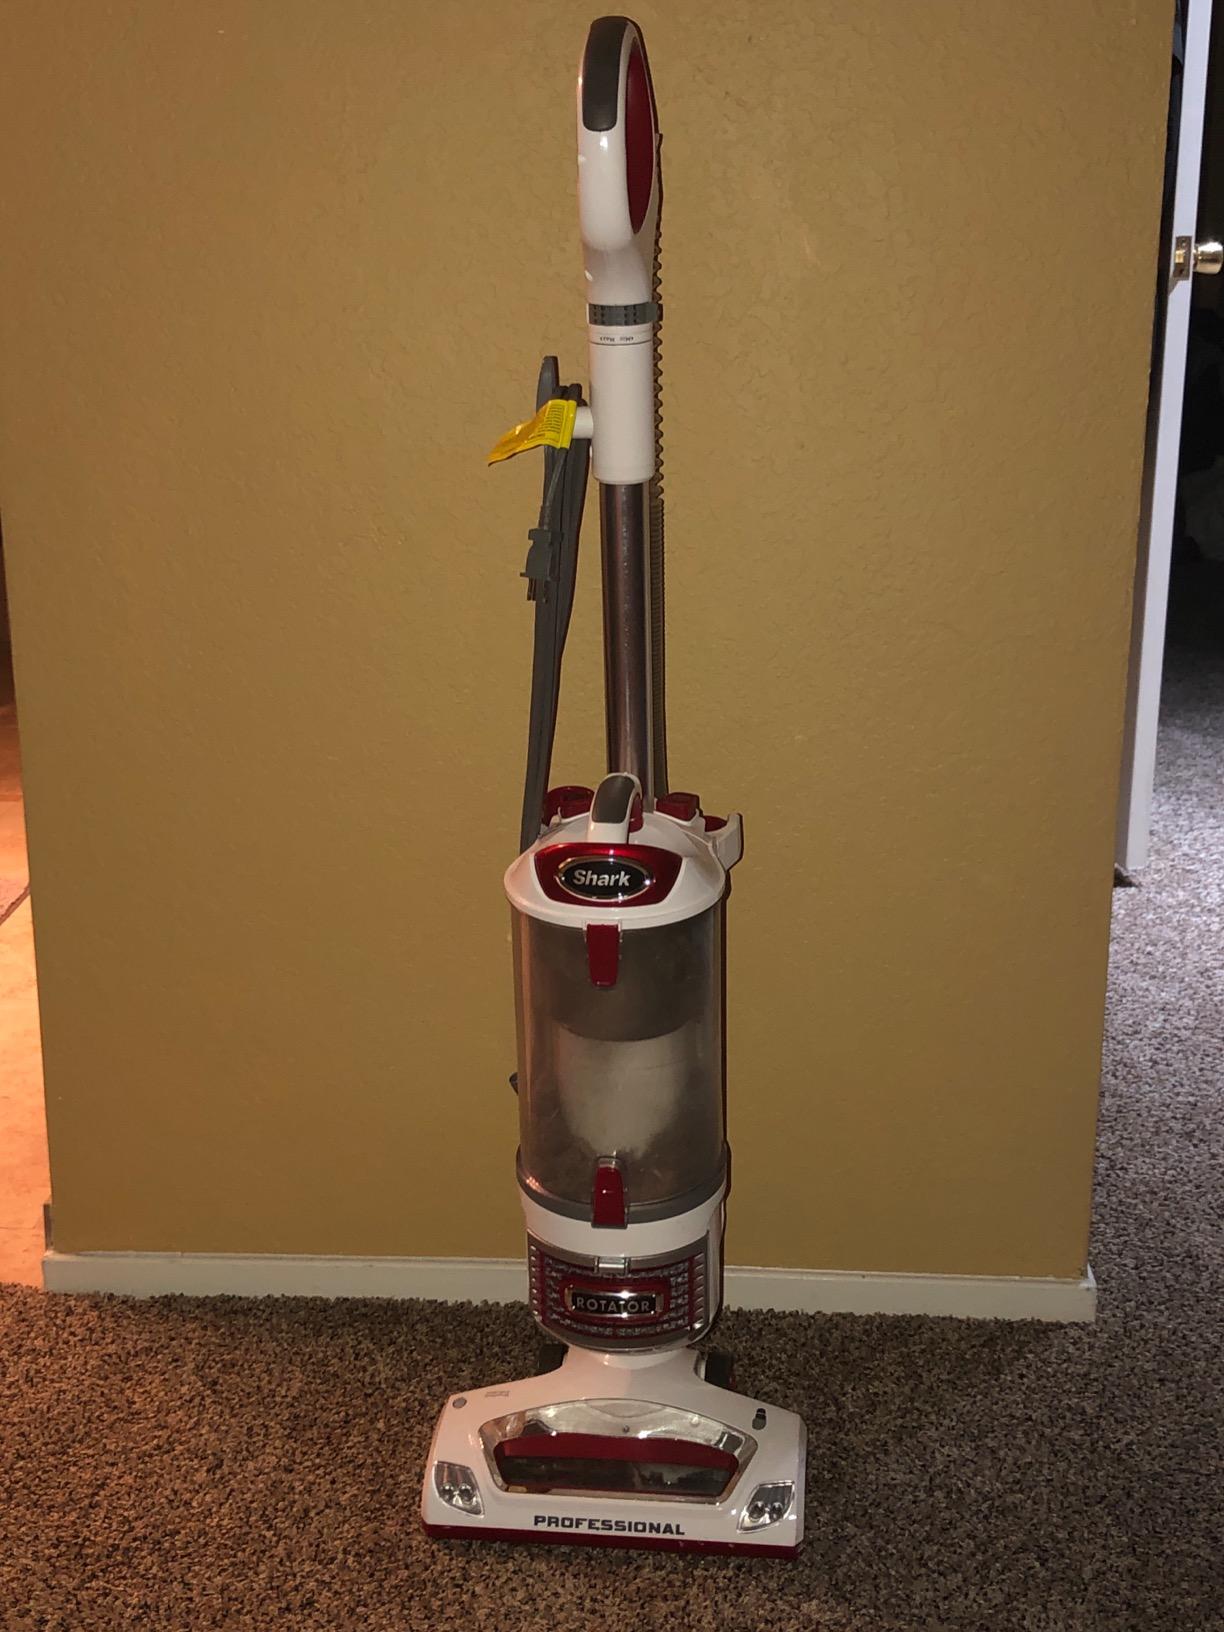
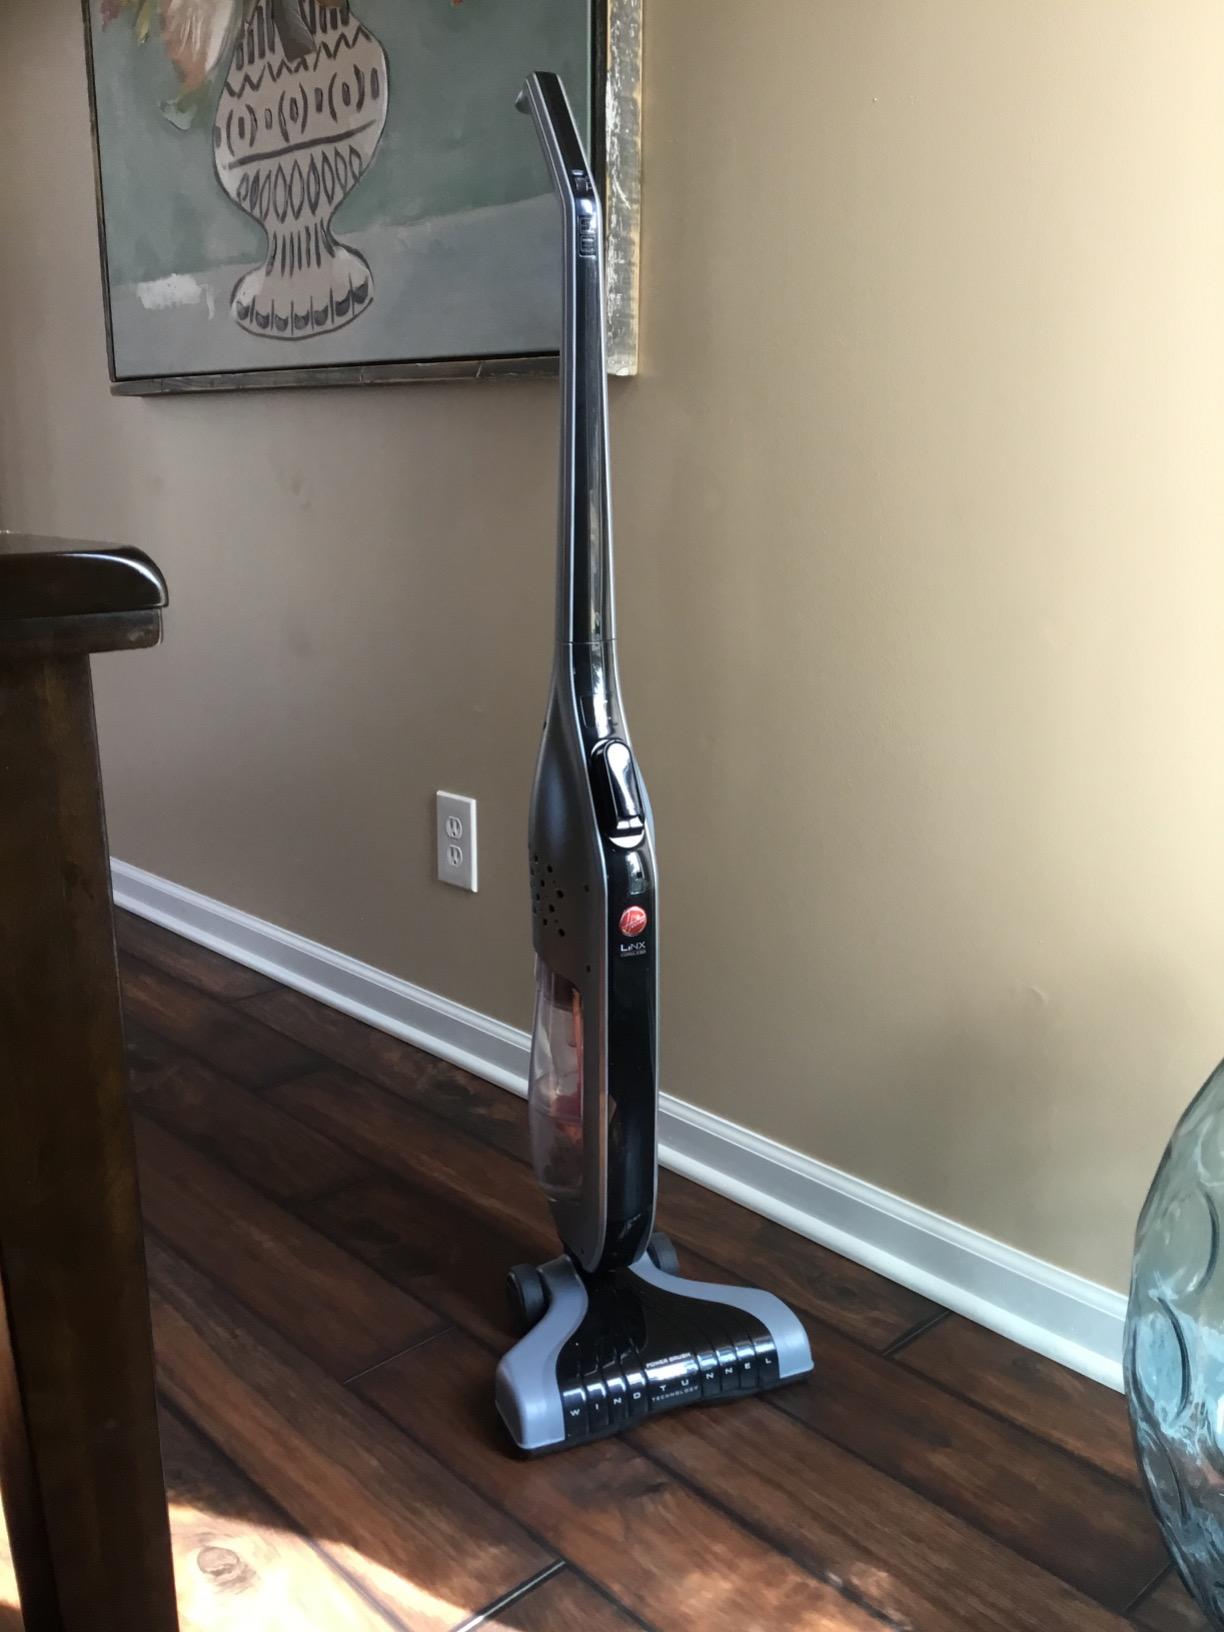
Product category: items_vacuum
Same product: no